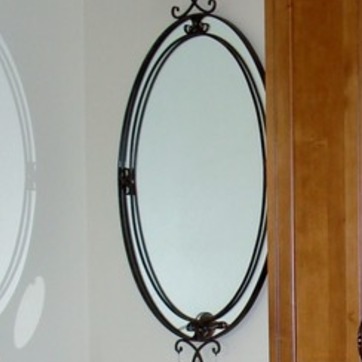
Material: mirror